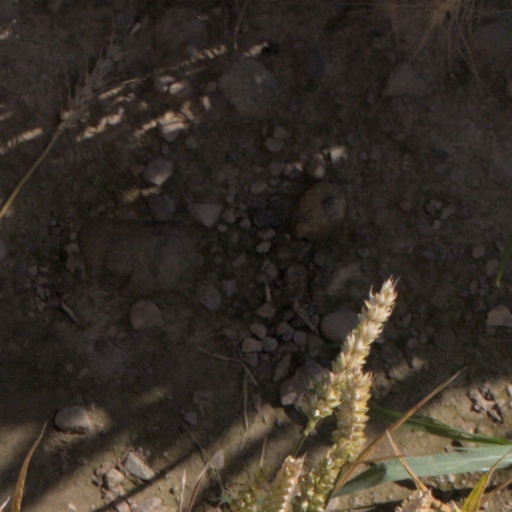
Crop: wheat